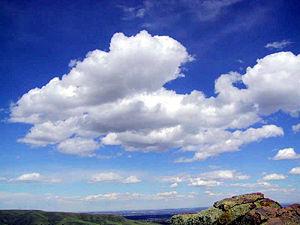
La convection désigne l'ensemble des mouvements internes qui animent un fluide et qui impliquent alors le transport des propriétés des parcelles de ce fluide au cours de son déplacement. Ce transfert implique l'échange de chaleur entre une surface et un fluide mobile à son contact, ou le déplacement de chaleur au sein d'un fluide par le mouvement d'ensemble de ses molécules d'un point à un autre. La convection constitue, avec la conduction thermique et le transfert radiatif, l'un des trois modes d'échange de chaleur entre deux systèmes, et diffère de ces derniers par la méthode de transfert. Elle a aussi pour effet d'accélérer l'homogénéisation de la composition chimique du fluide, par rapport à la seule diffusion chimique.
Le blanc est un champ chromatique caractérisé par une impression de forte luminosité, sans aucune teinte dominante.
Le vol à voile consiste à voler dans les airs à bord d'un aérodyne propulsé par la seule force des courants atmosphériques ascendants, à l'image des oiseaux voiliers. Le terme s'applique particulièrement à la pratique du planeur, dont les adeptes sont les vélivoles, mais la même technique est utilisée par les pratiquants du « vol libre » en deltaplane ou parapente. La voltige en planeur, elle, ne fait pas appel aux courants ascendants, sauf exception, mais seulement au remorquage par avion.
La convection atmosphérique désigne l'ensemble des mouvements internes de l'atmosphère terrestre résultant d'une instabilité de l'air due à une différence de température verticale ou horizontale. Son intensité dépend du taux de décroissance de cette température et donne des mouvements organisés dans la couche d'air instable, entraînant des transferts verticaux de chaleur, de quantité de mouvement et d'humidité. Le mouvement convectif peut se produire autant à partir du sol qu'en altitude dans une couche d'air instable plus ou moins épaisse. Il est donc possible de parler de convection profonde ou restreinte ce qui influencera ses impacts.
Un cumulus, en météorologie, est un nuage de forme boursouflée appartenant à l'étage inférieur mais peut s'élever jusqu'à l'étage moyen et atteindre ainsi plusieurs kilomètres d'épaisseur. Si les conditions sont instables il peut, par la suite, se transformer en cumulus congestus qui a la forme d'une tour, puis en cumulonimbus, la transition se faisant lorsque son sommet évolue en bourgeonnements aplatis devenant indistincts.